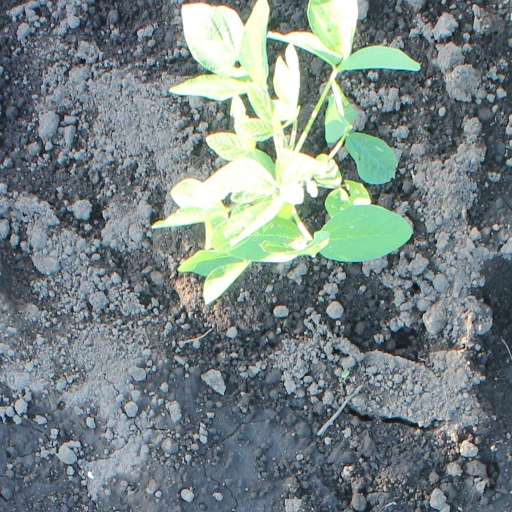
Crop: soybean